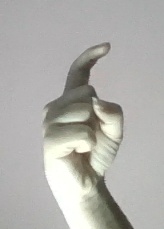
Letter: ra